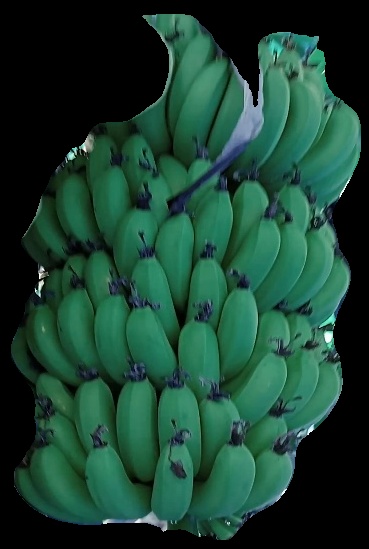
Variety: pachbale
Grade: grade1